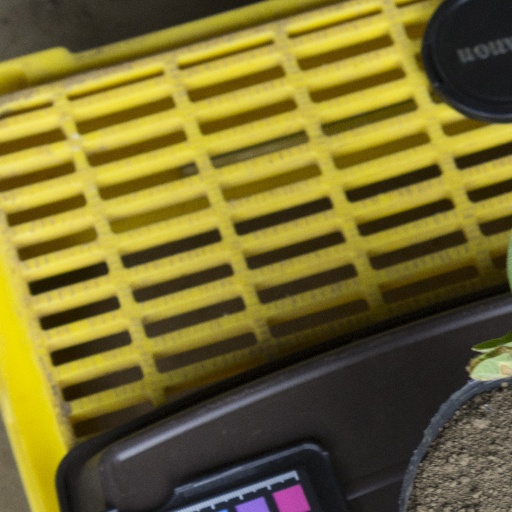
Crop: soybean